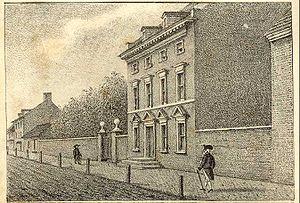
John Holker junior, né à Manchester en 1745 et mort à Berryville le 13 avril 1822, est un manufacturier français, inspecteur général des manufactures à la suite de son père et acteur de la Révolution américaine, nommé en 1778 consul de France en Pennsylvanie, puis en 1779 consul général de France pour les quatre états du Delaware, de Pennsylvanie, de New York et du New Jersey.
La présidence de George Washington débuta le 30 avril 1789, date de l'investiture de George Washington en tant que 1ᵉʳ président des États-Unis, et prit fin le 4 mars 1797. Washington entra en fonction après l'élection présidentielle de 1789, lors de laquelle il fut élu à l'unanimité. Il fut une nouvelle fois réélu à l'unanimité en 1792 et décida de se retirer après son second mandat. Il fut remplacé par son vice-président, le fédéraliste John Adams.
La President's House fut la première résidence officielle du président des États-Unis, lorsque la capitale fédérale américaine se trouvait alors à Philadelphie, en Pennsylvanie.
La Maison-Blanche est la résidence officielle et le bureau du président des États-Unis. Elle se situe au 1600, Pennsylvania Avenue NW à Washington D.C. Le bâtiment en grès d'Aquia Creek et peint en blanc, construit entre 1792 et 1800, s'inspire du style georgien. Il est le lieu de résidence, de travail et de réception de tous les présidents américains depuis John Adams, deuxième président des États-Unis, qui y entre en 1800.